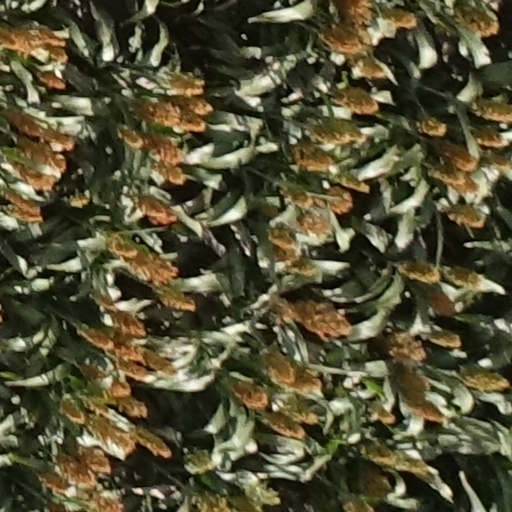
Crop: sorghum